Lysovice

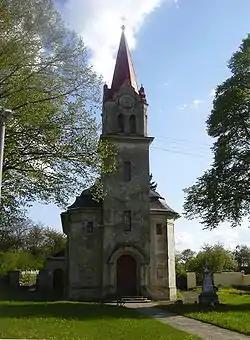
Church of Sacred Heart

The main landmark of Lysovice is the Church of Sacred Heart. It was built in the pseudo-Historicism style in 1926.